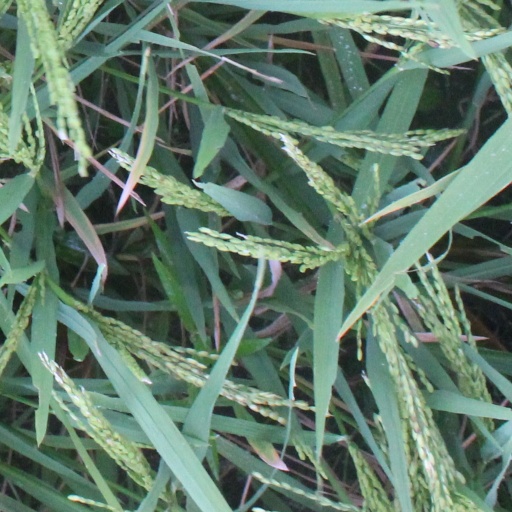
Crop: rice